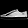
Label: Sneaker